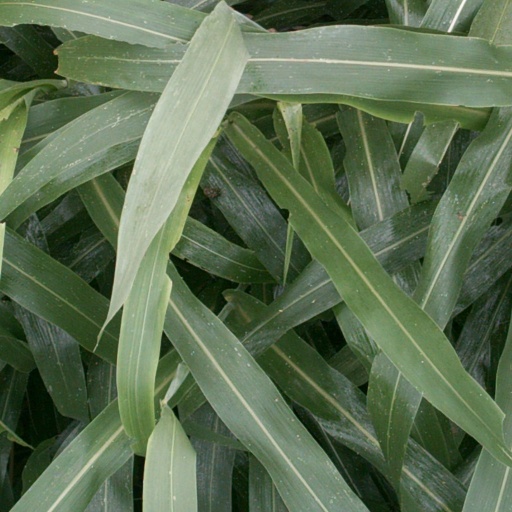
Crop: sorghum